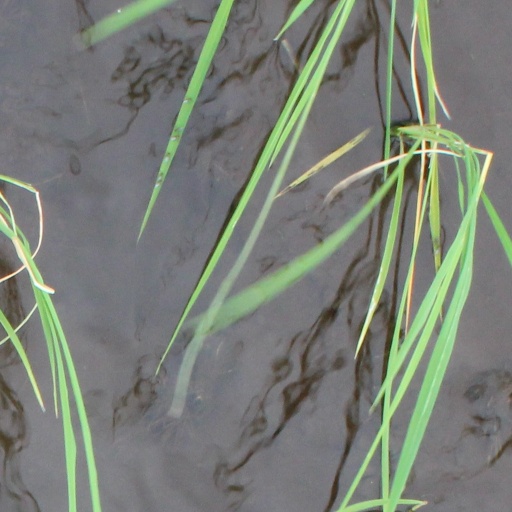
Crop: rice